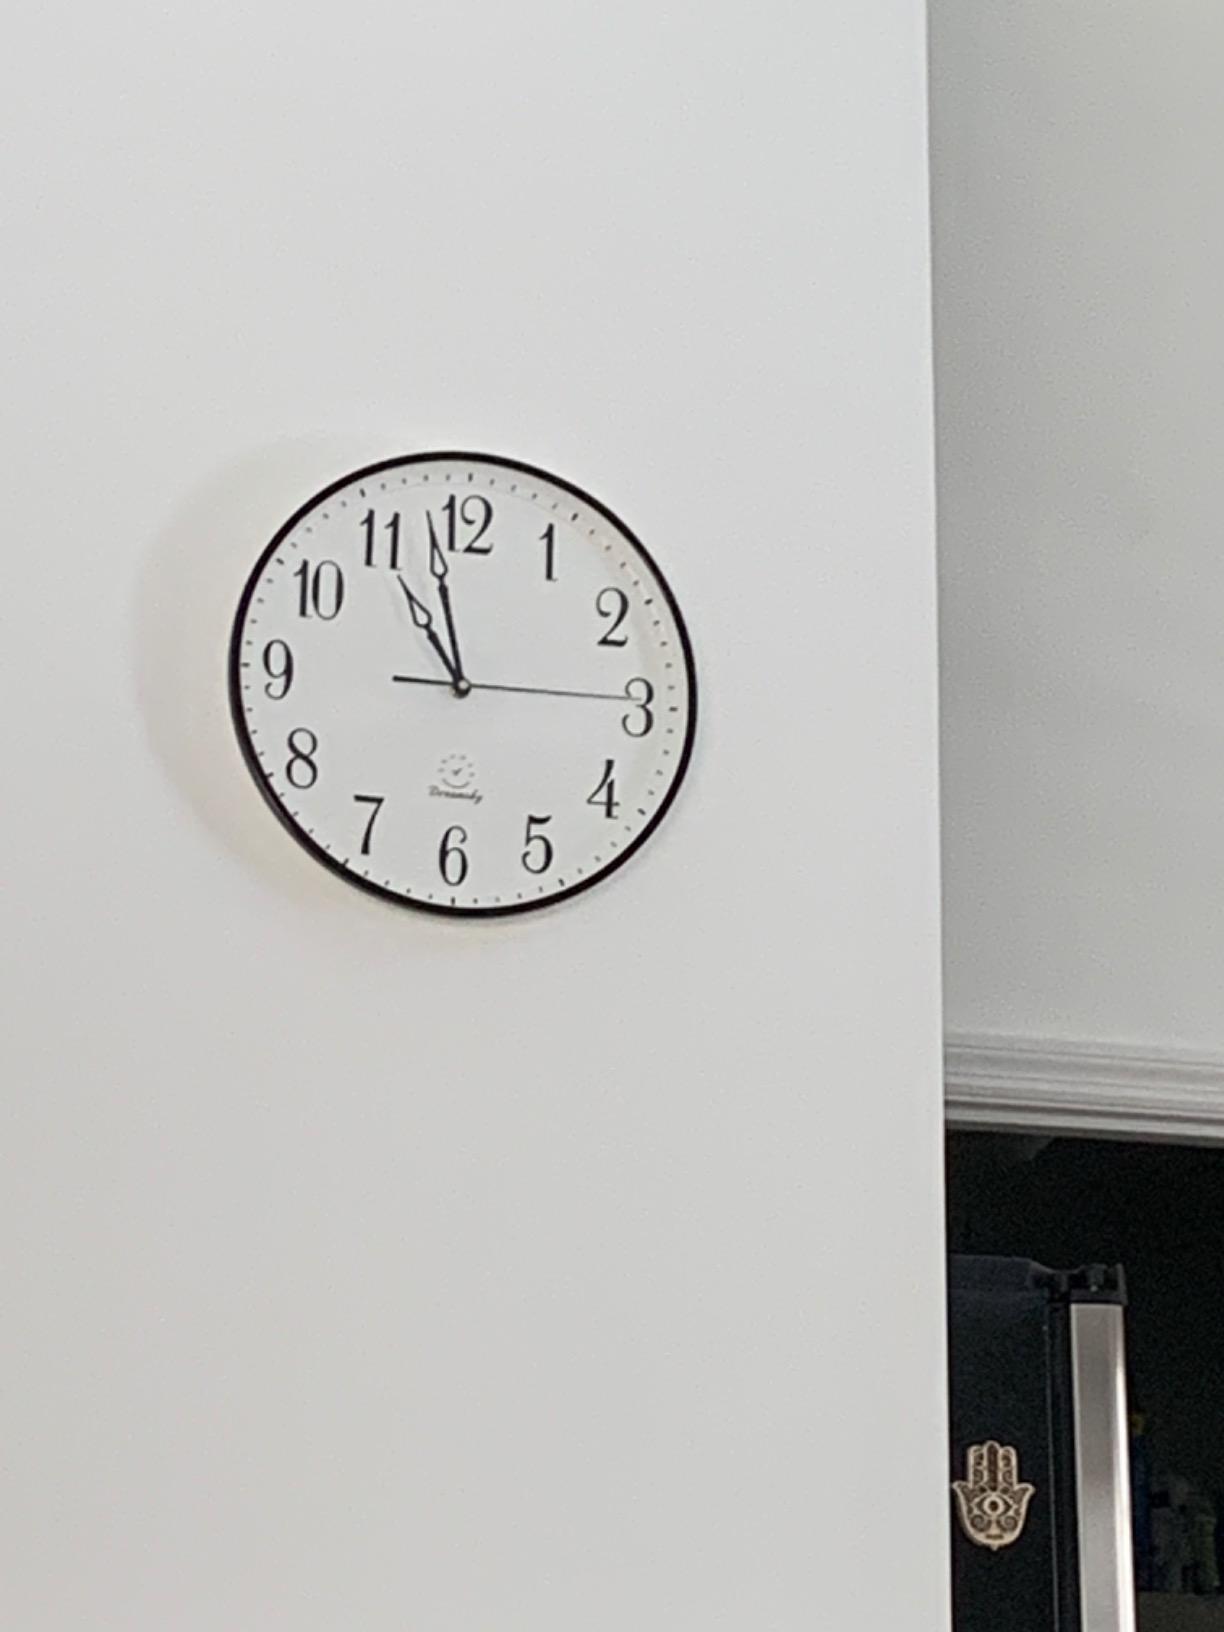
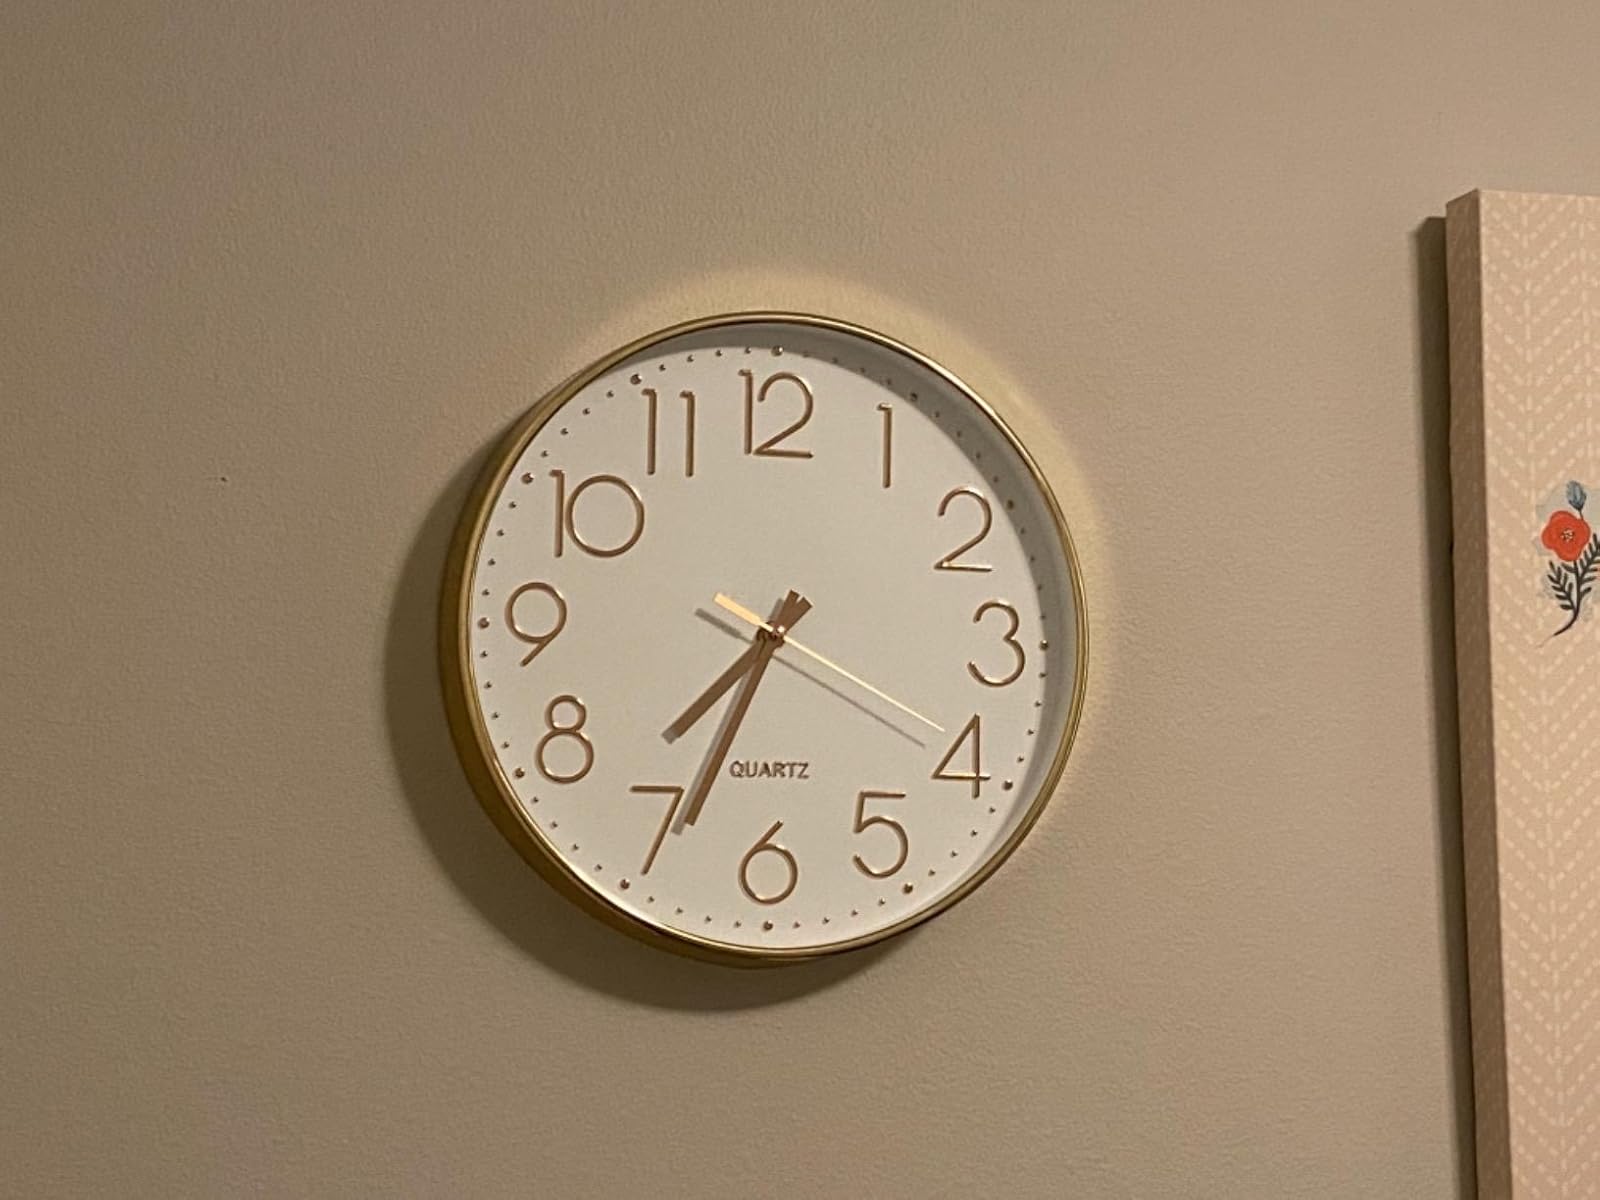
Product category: clock
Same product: no